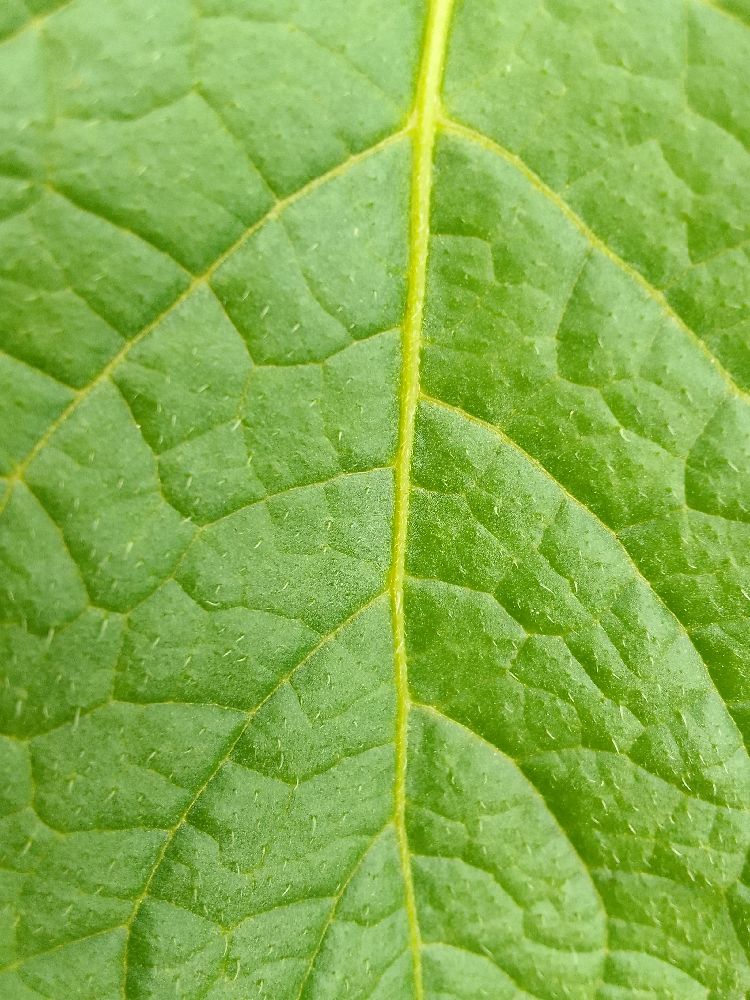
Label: Healthy